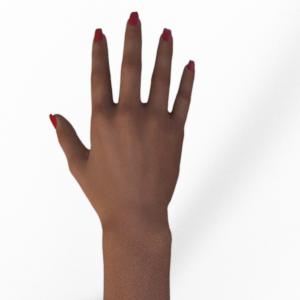
Label: paper